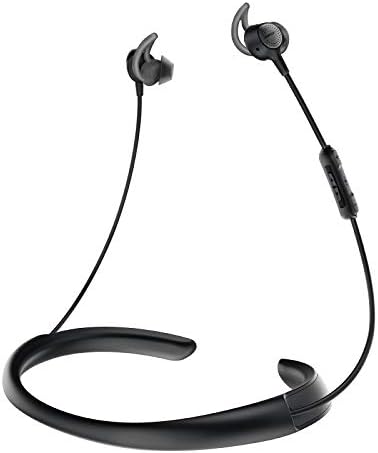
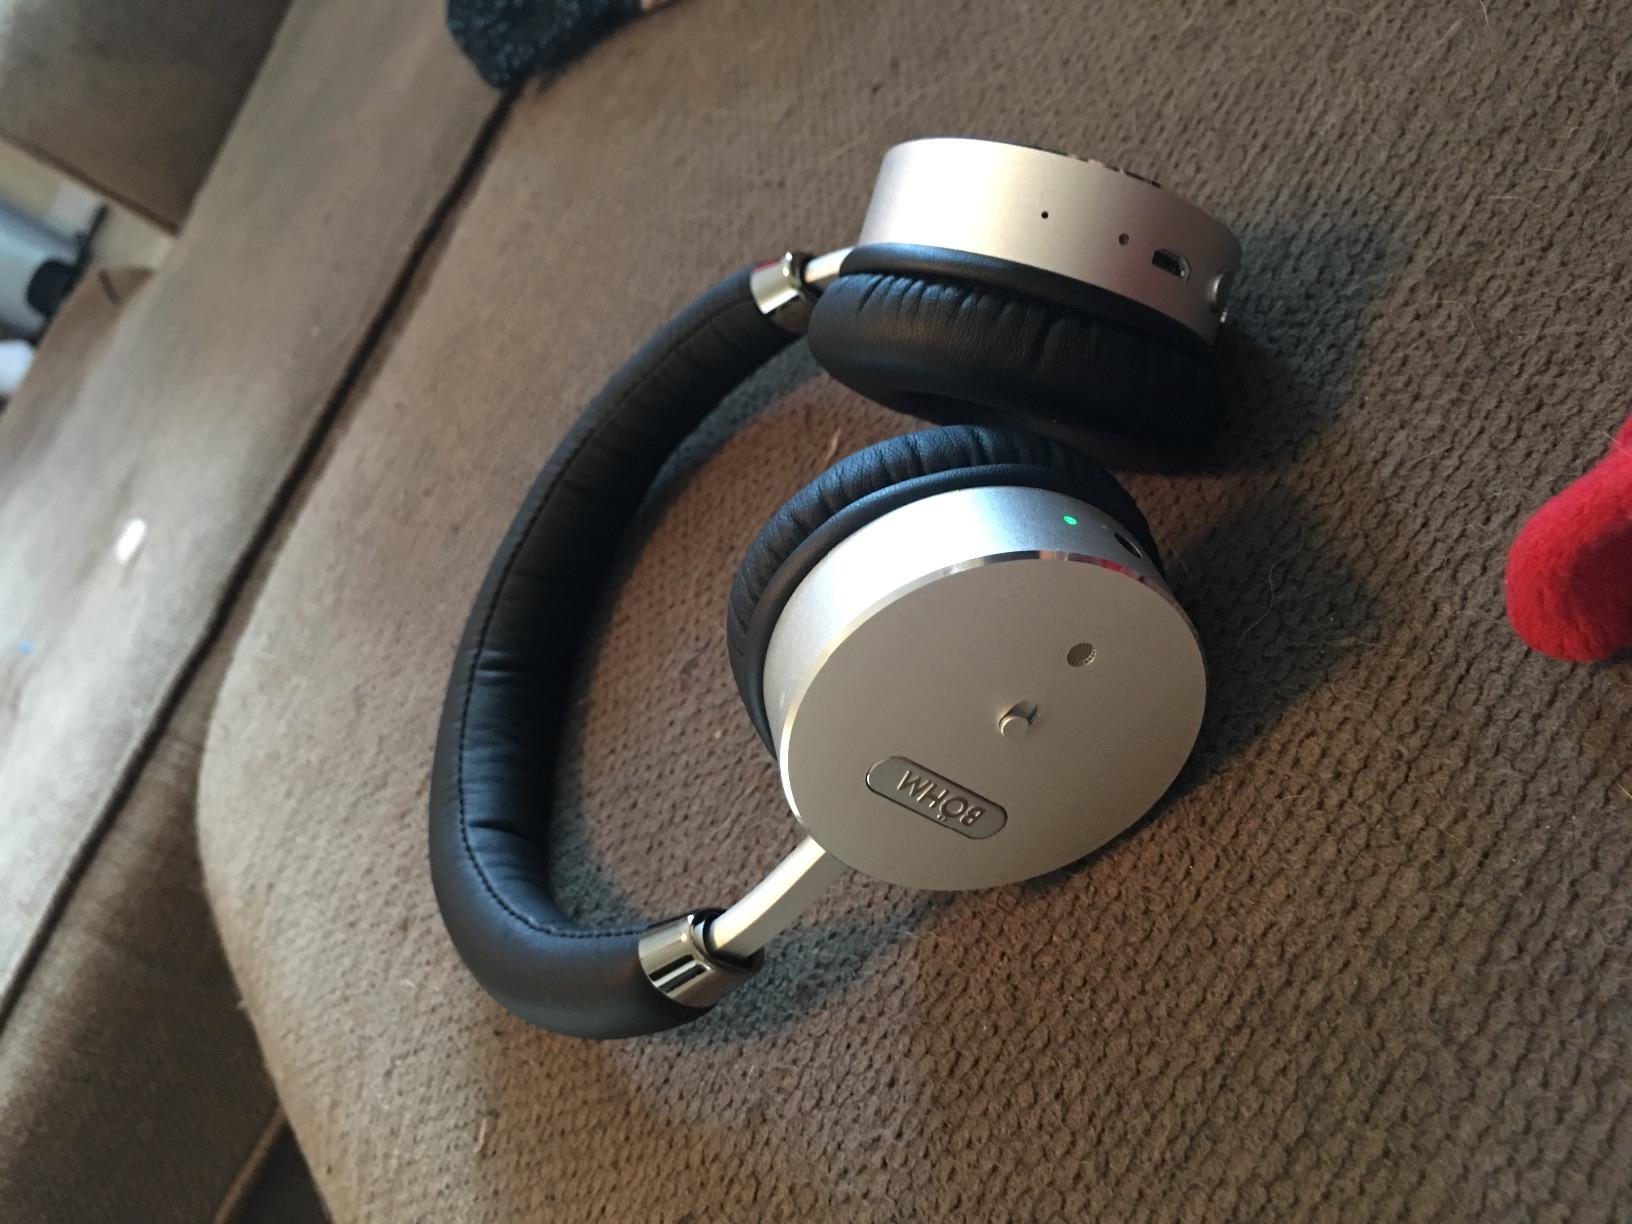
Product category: headphones
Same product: no